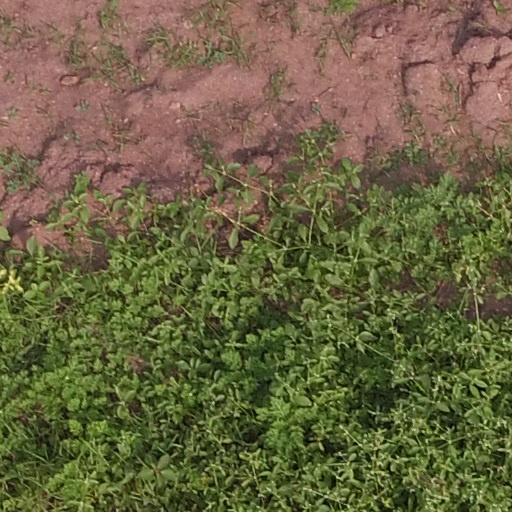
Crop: maize; corn